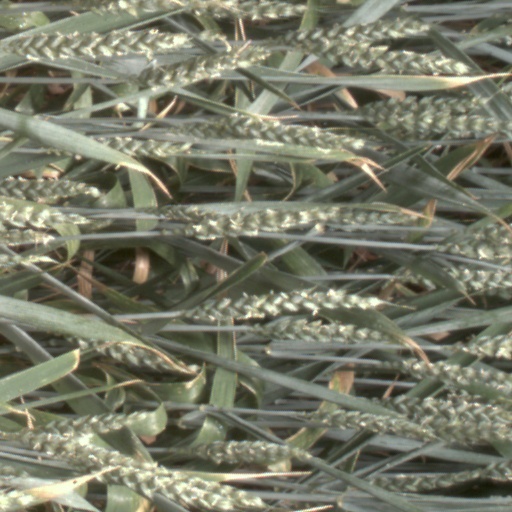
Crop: wheat